Jordanian Armed Forces Band

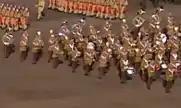
The massed army bands at the Flag Parade in June 2018.

The Jordanian Armed Forces Band (Arabic: فرقة القوات المسلحة الاردنية) is the main musical unit of the Royal Jordanian Army made up of musicians who perform in official settings usually in the presence of the Jordanian royal family. When performing, all band members wear red and white checked Keffiyehs alongside their full dress uniform. The band was established in 1921, with a core of 10 musicians who served with the Arab Army. In 1929, bagpipes from the area that is now Egypt and Syria were first introduced to the band. In 1982, Hussein of Jordan approved the use of the band for purely ceremonial purposes. Today, the full band is composed of over 500 musicians who are arranged in a similar fashion to the Bands of the Household Division.